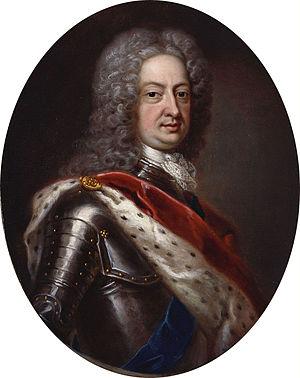
Ernest Auguste de Hanovre, est duc d'York et Albany et comte d'Ulster à partir de 1716, et prince-évêque d'Osnabrück à partir de 1715.